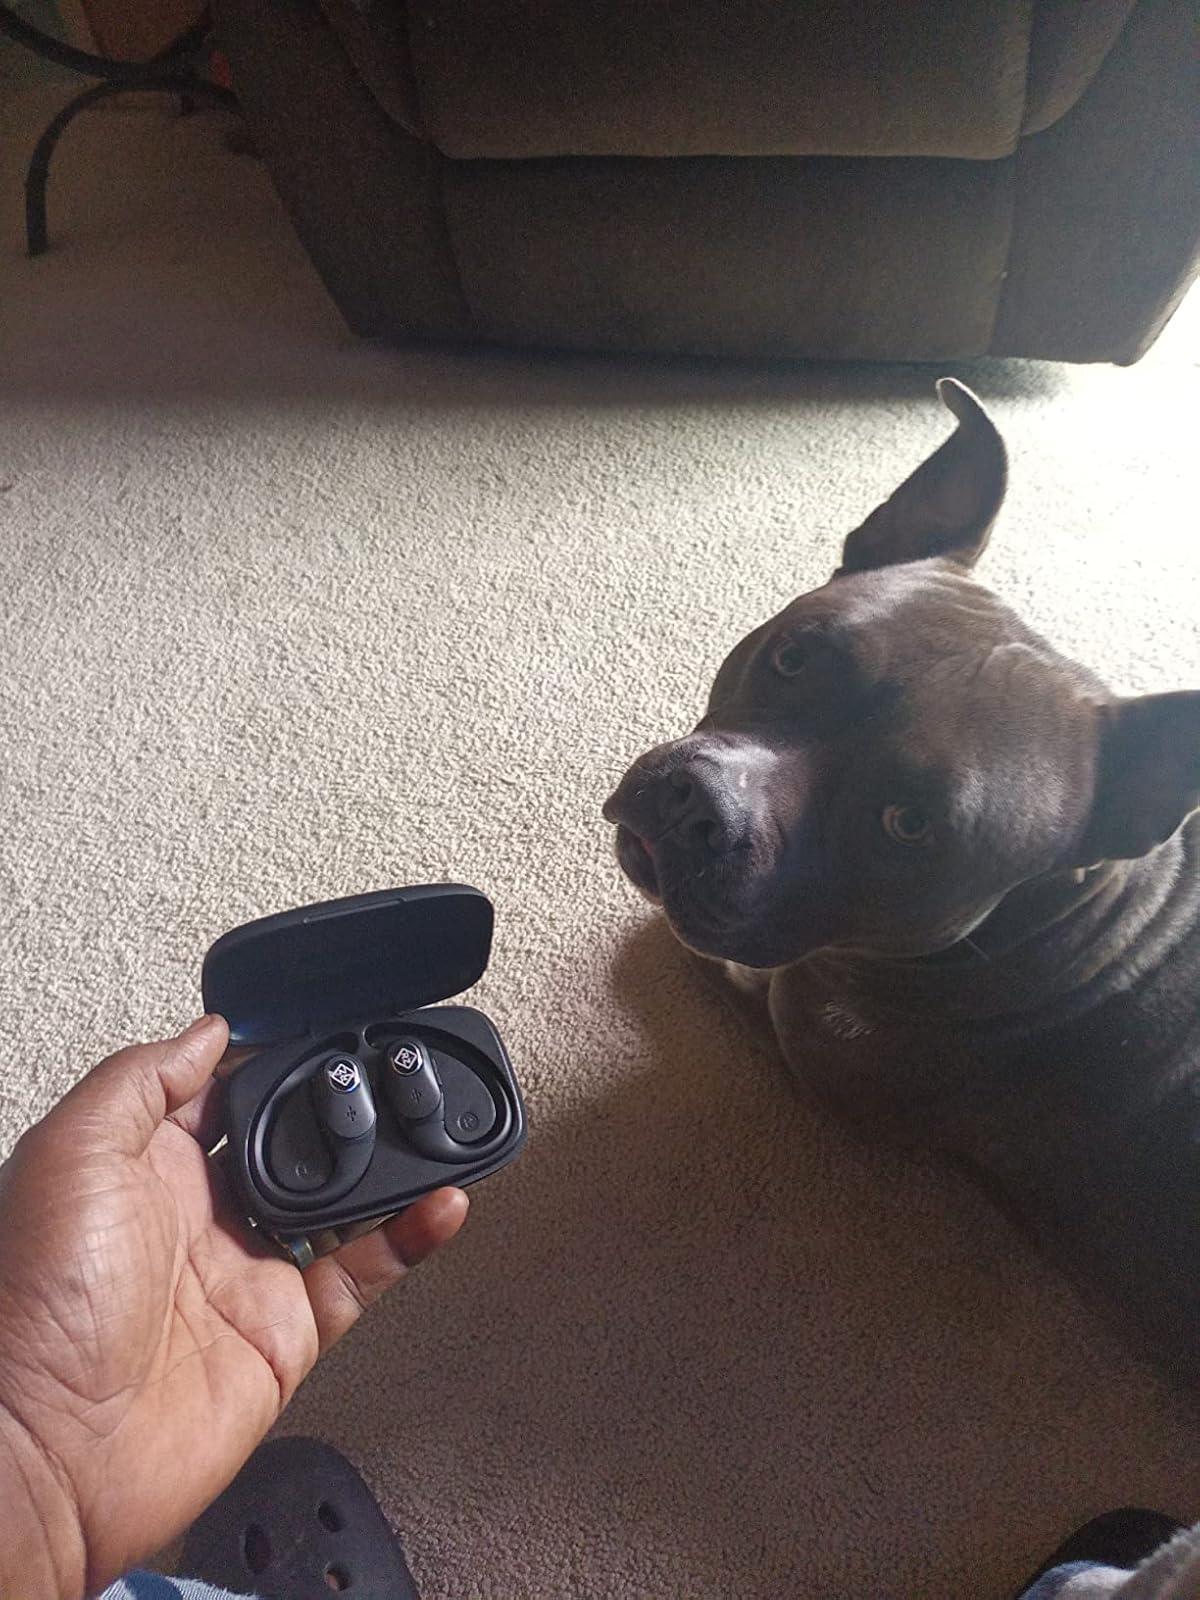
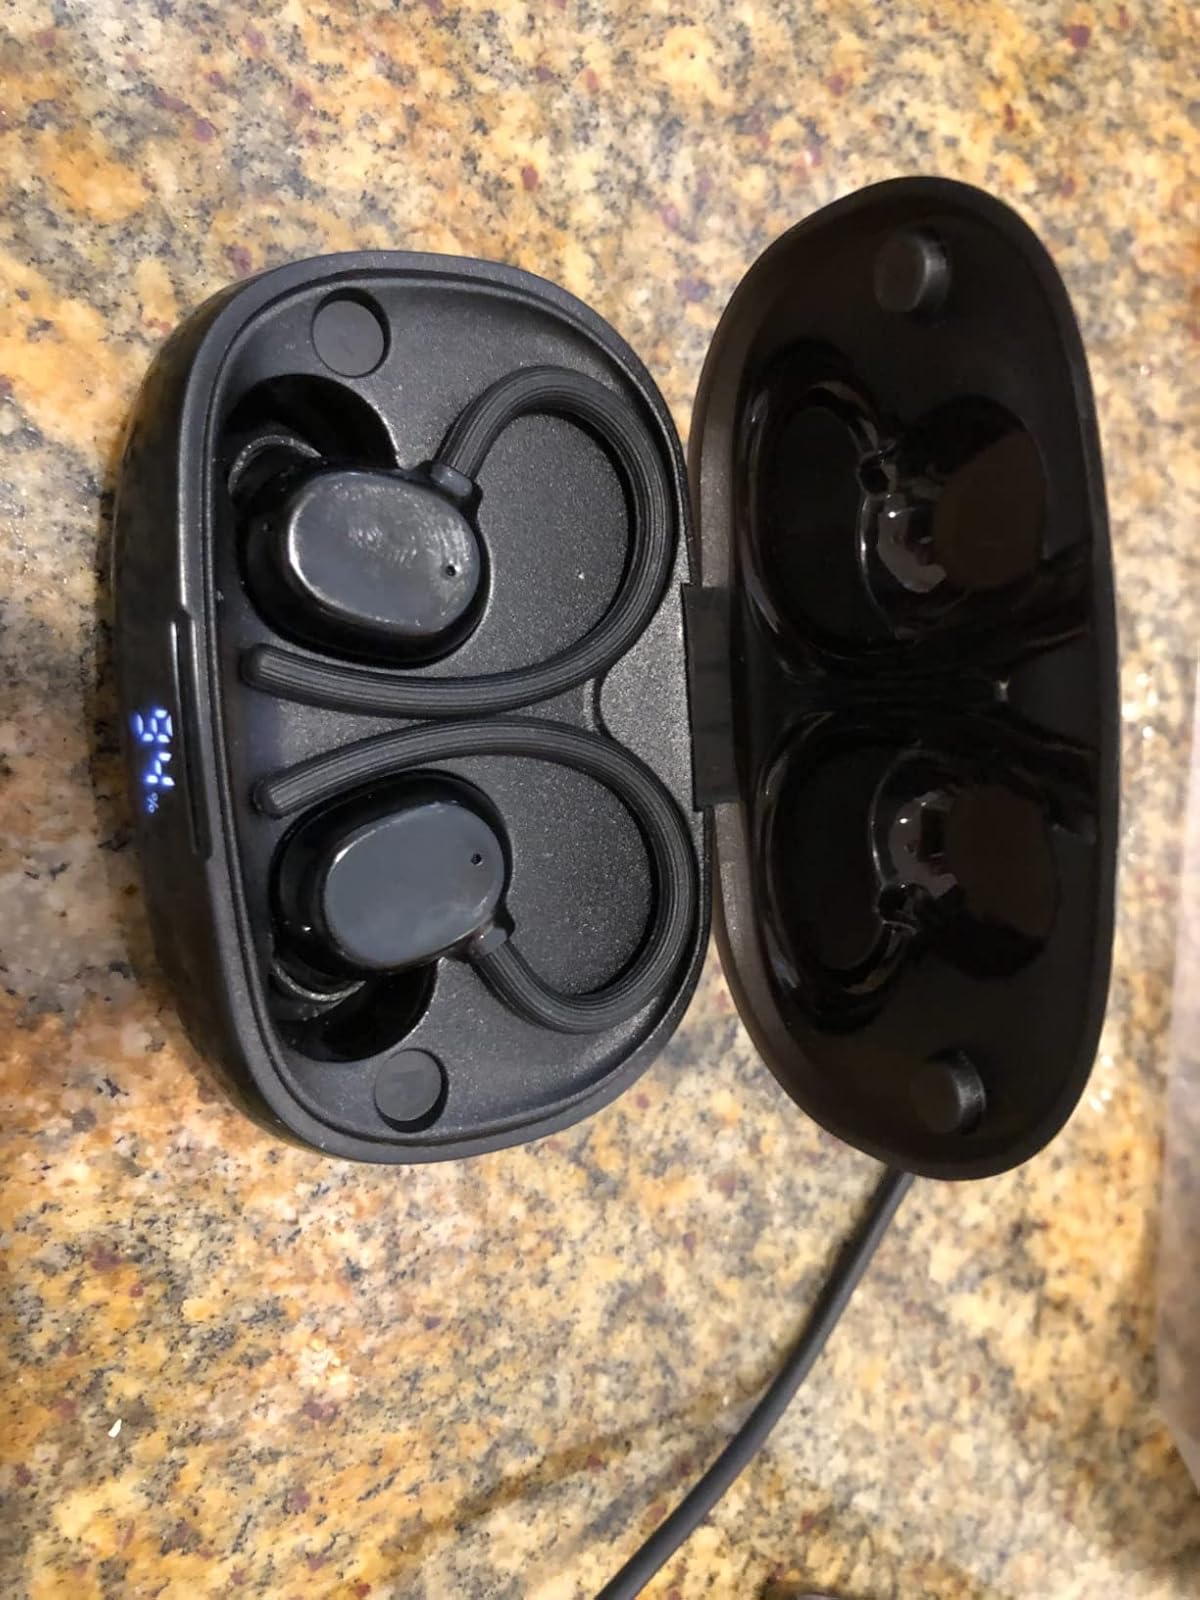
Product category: earbuds
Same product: no